South Station Bus Terminal

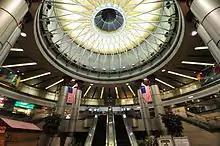
Main hall and skylight, surrounded by food concessions and ticket sales counters

The bus station building has a mixture of glass and metal on its exterior, with mainly a red-granite stone and metallic-surfaced interior. Situated just south of and separate from the main South Station train terminal, the bus terminal is strikingly vertical in design, with five floors. Entry is via a long escalator, or a large glass-sided elevator with exterior views. The passageway from the upper entrance lobby towards the main hall has a series of large dark-tinted windows overlooking the railway tracks below.